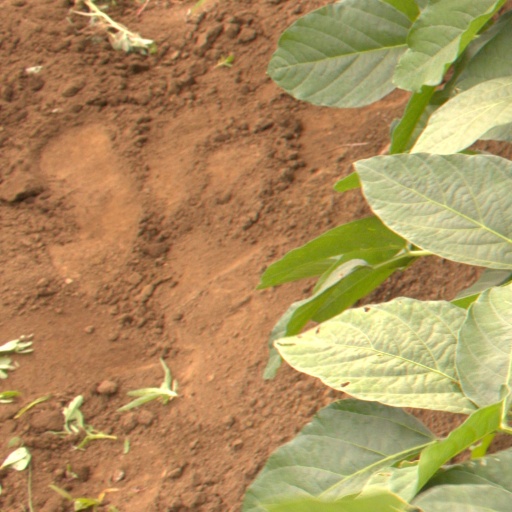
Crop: soybean